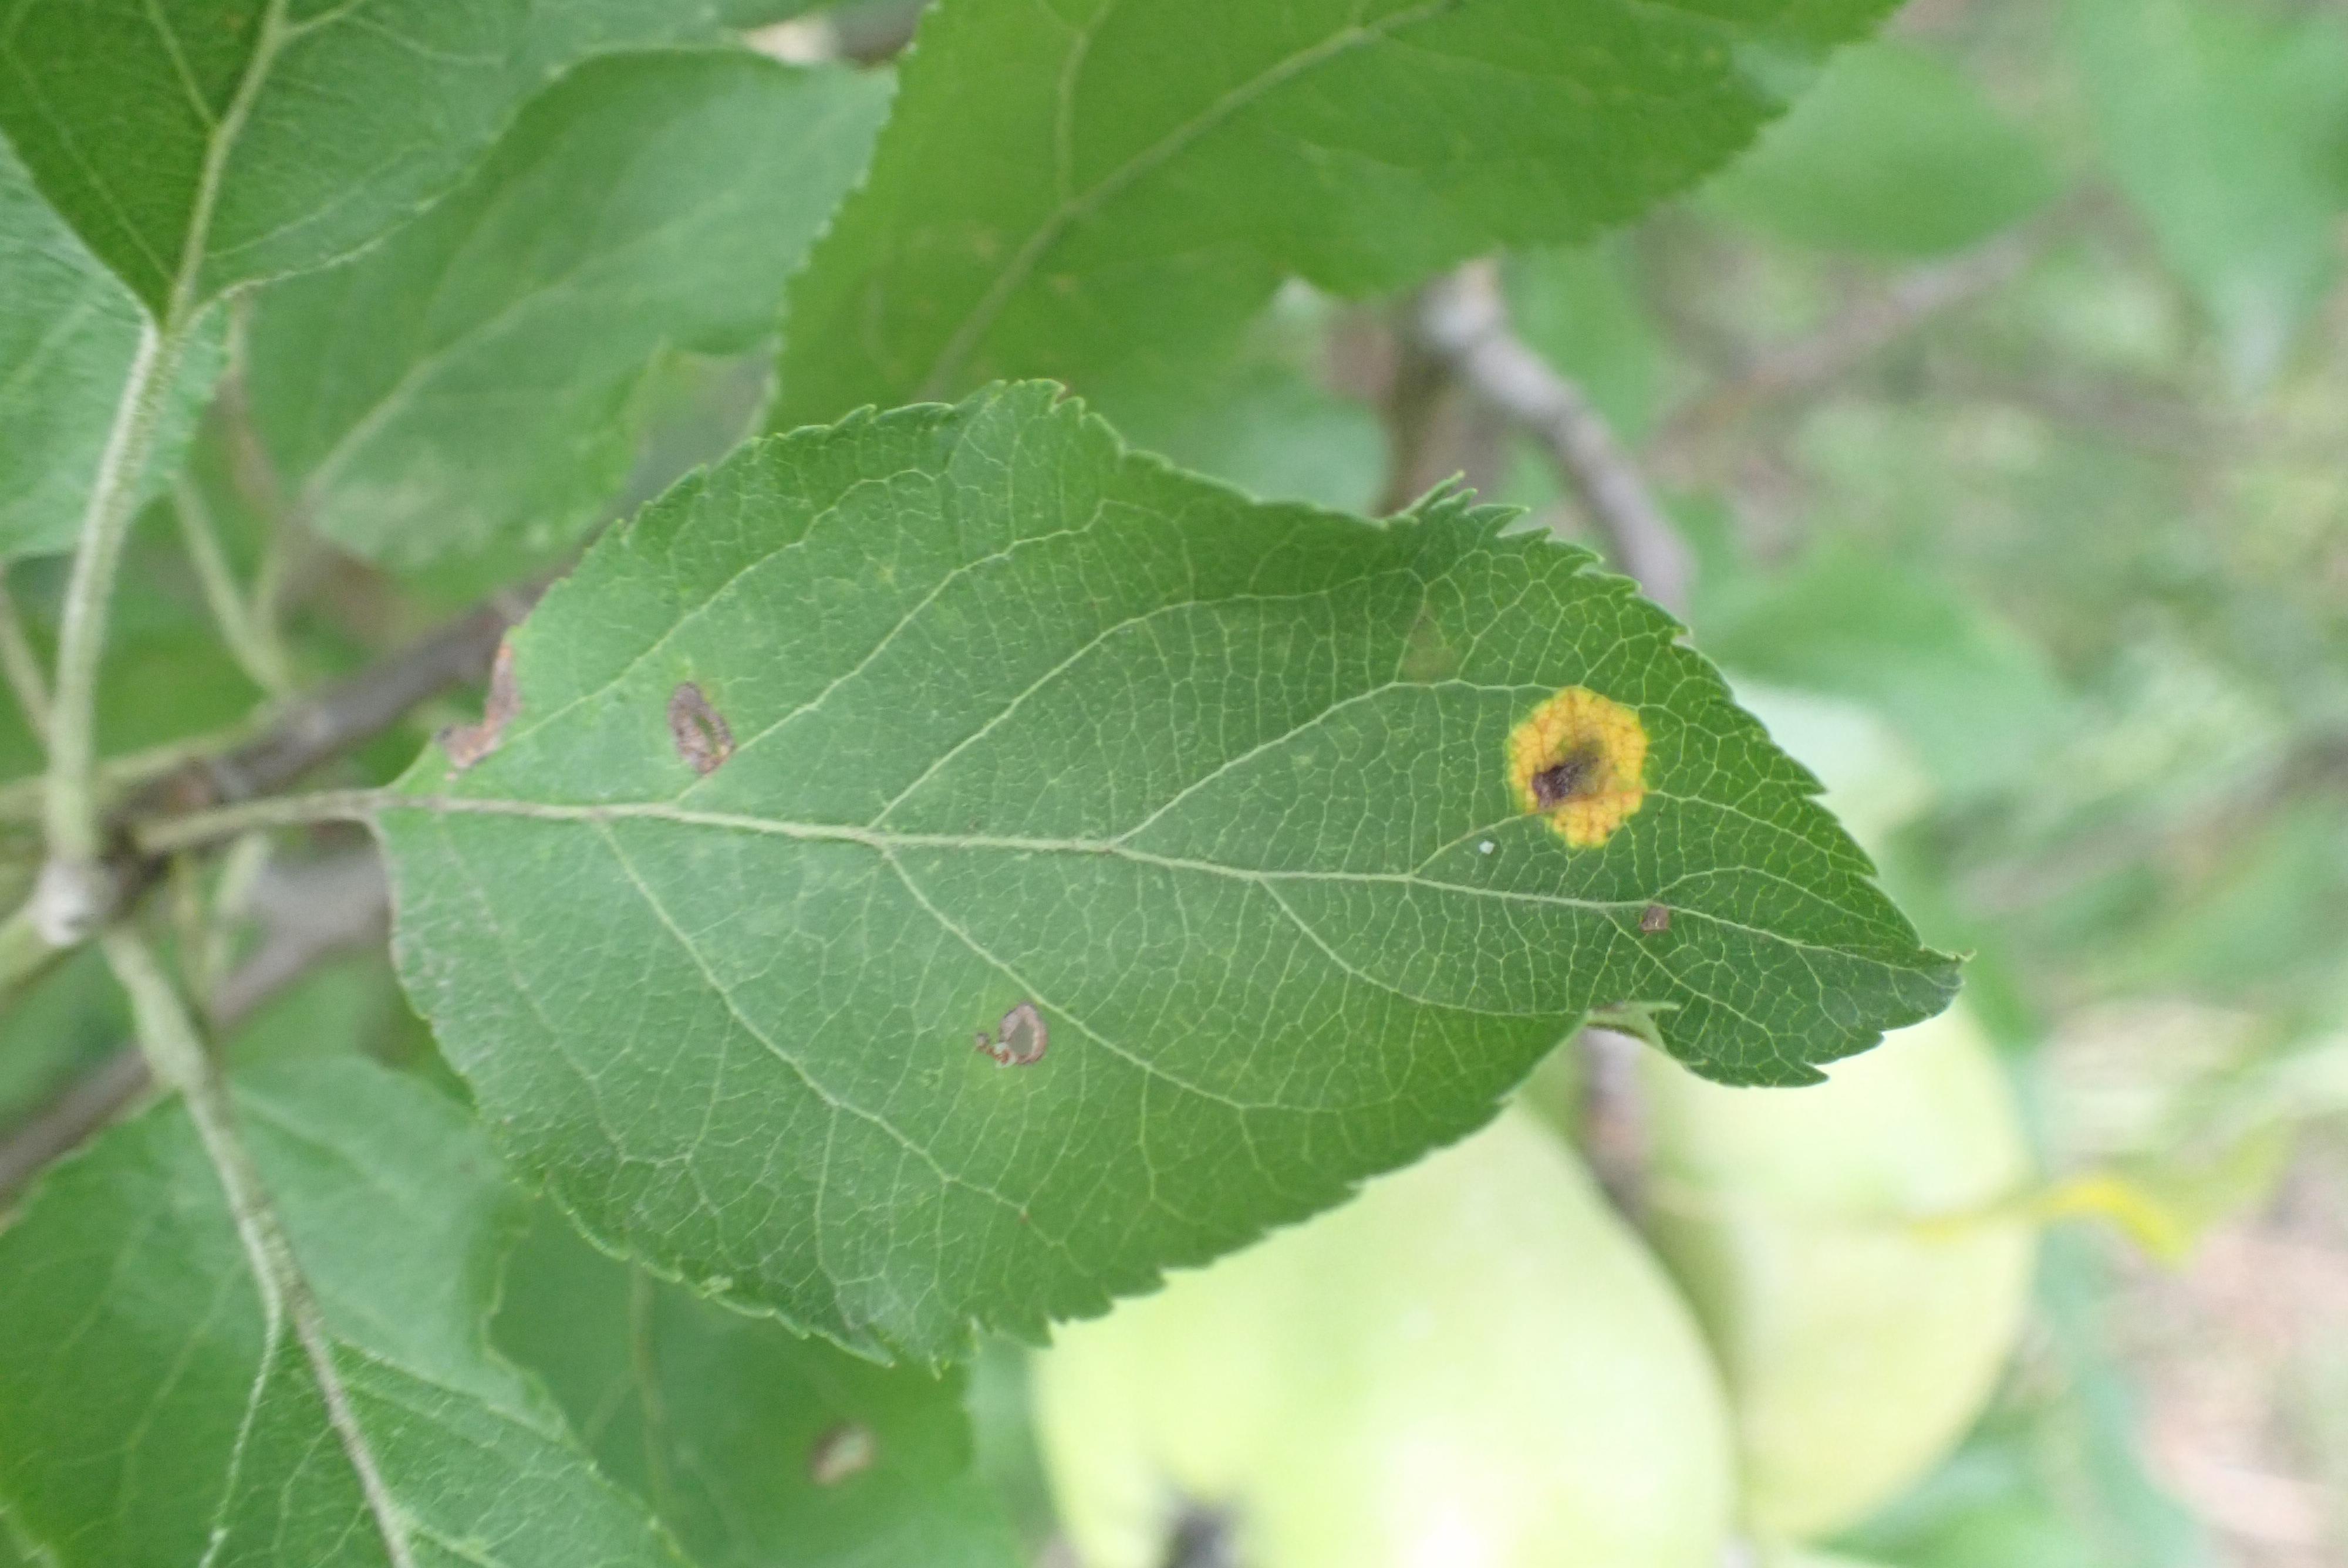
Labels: rust, frog_eye_leaf_spot